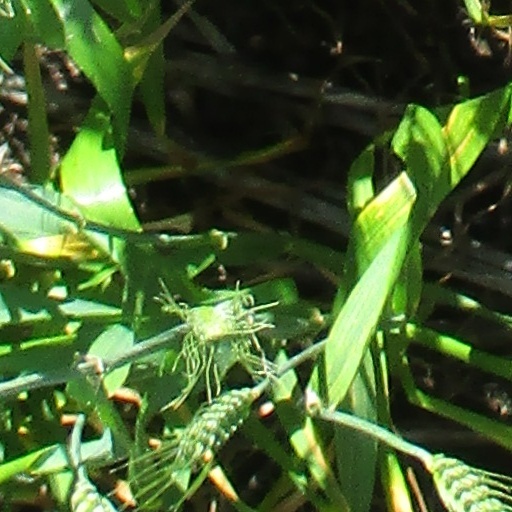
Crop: wheat